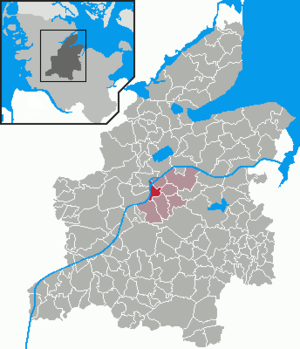
Schacht-Audorf
Kort
Schacht-Audorf er en kommune og en by i det nordlige Tyskland, beliggende i Amt Eiderkanal midt i Kreis Rendsborg-Egernførde. Kreis Rendsborg-Egernførde ligger i den centrale del af delstaten Slesvig-Holsten.